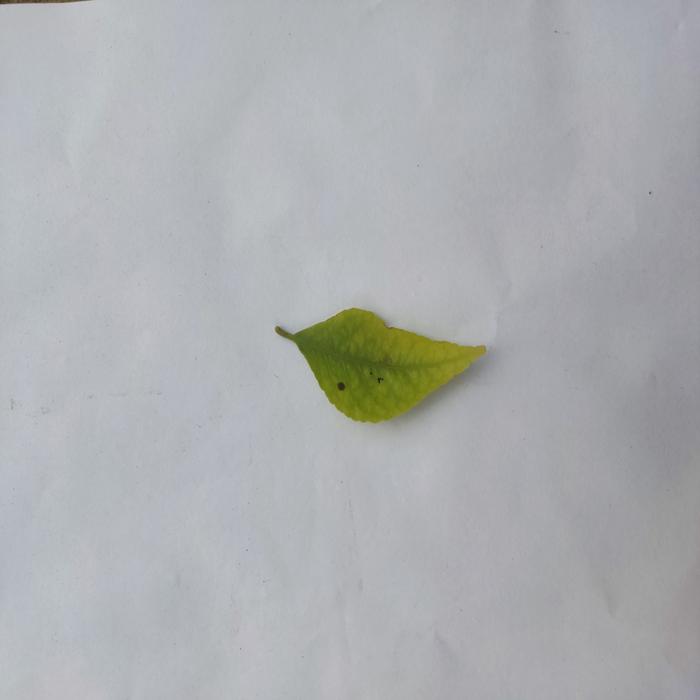
Crop: Aegle Marmelos
Leaf condition: Cercospora_Leaf